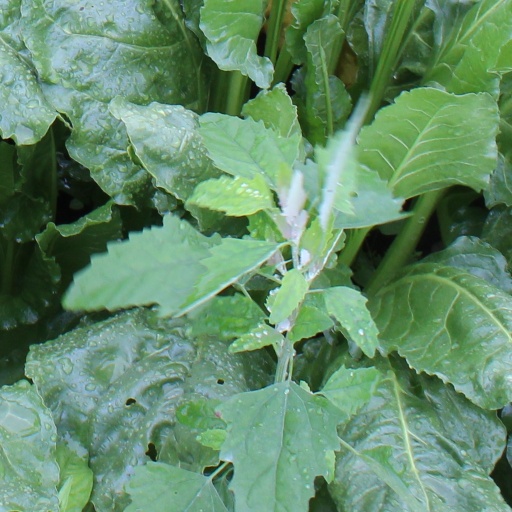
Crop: sugar beet